Scratby

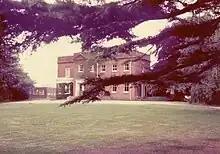
Scratby Hall

The village is served by All Saints Parish Hall off Beach Road. An old church is believed to have once occupied the site. The hall is used for community events.